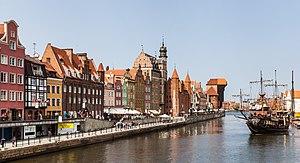
Gdansk, Pologne. Rue Dlugie Pobrzeze, le long de la Motława. Au bout du quai, le Krantor, à la fois grue et porte de ville.
The Witcher 3: Wild Hunt est un jeu vidéo de type action-RPG développé par le studio polonais CD Projekt RED. Sorti le 19 mai 2015 sur PC, PlayStation 4 et Xbox One, puis sur Nintendo Switch le 15 octobre 2019, il fait suite narrativement à The Witcher et The Witcher 2: Assassins of Kings. Il est ainsi le troisième jeu vidéo à prendre place dans l'univers littéraire du Sorceleur, créé par l'écrivain polonais Andrzej Sapkowski, mais aussi le dernier à présenter les aventures de Geralt de Riv.